Rialto, Dublin

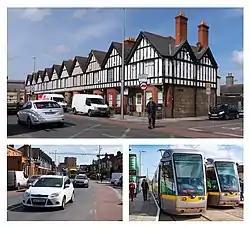
Clockwise from top: Tudor Revival terraced houses in Rialto; Rialto's Luas tram station; looking southeast from Rialto

Rialto is an inner suburb of Dublin, situated on the city's southside. The area takes its name from the Harcourt Bridge, which was commonly known as the Rialto Bridge due to its resemblance to the shape of the bridge of that name in Venice.